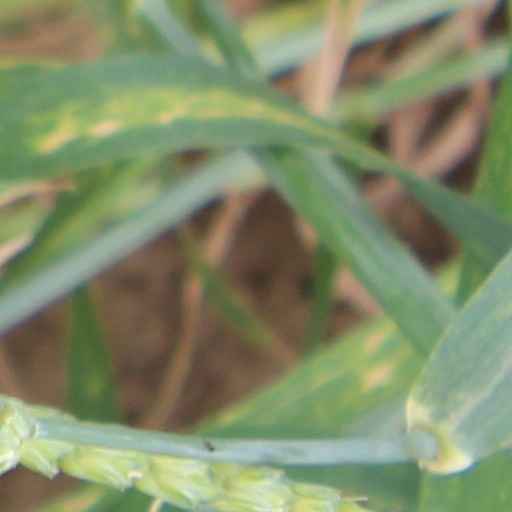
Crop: wheat